Javan tiger

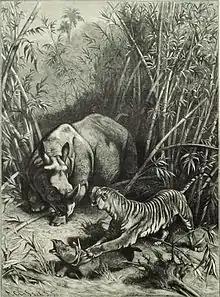
Drawing by artist O. Fienzel, 1892

Occasional, unofficial reports of Javan tigers surface from enthusiasts who believe the tiger still exists in Java.